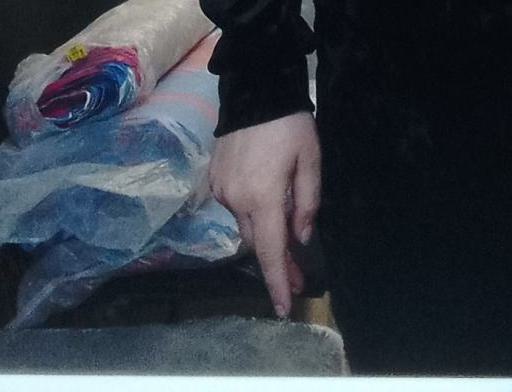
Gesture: no_gesture